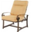
Label: chair